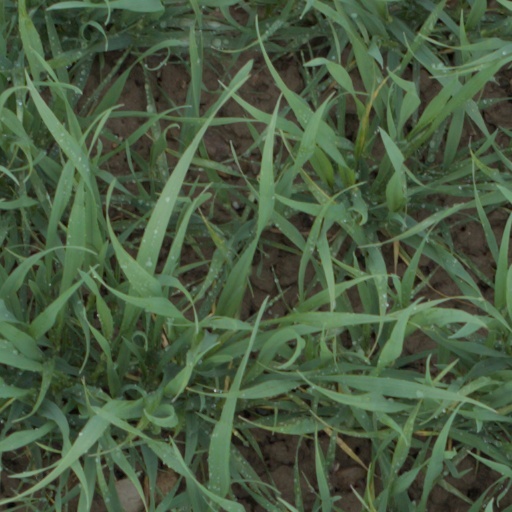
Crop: wheat